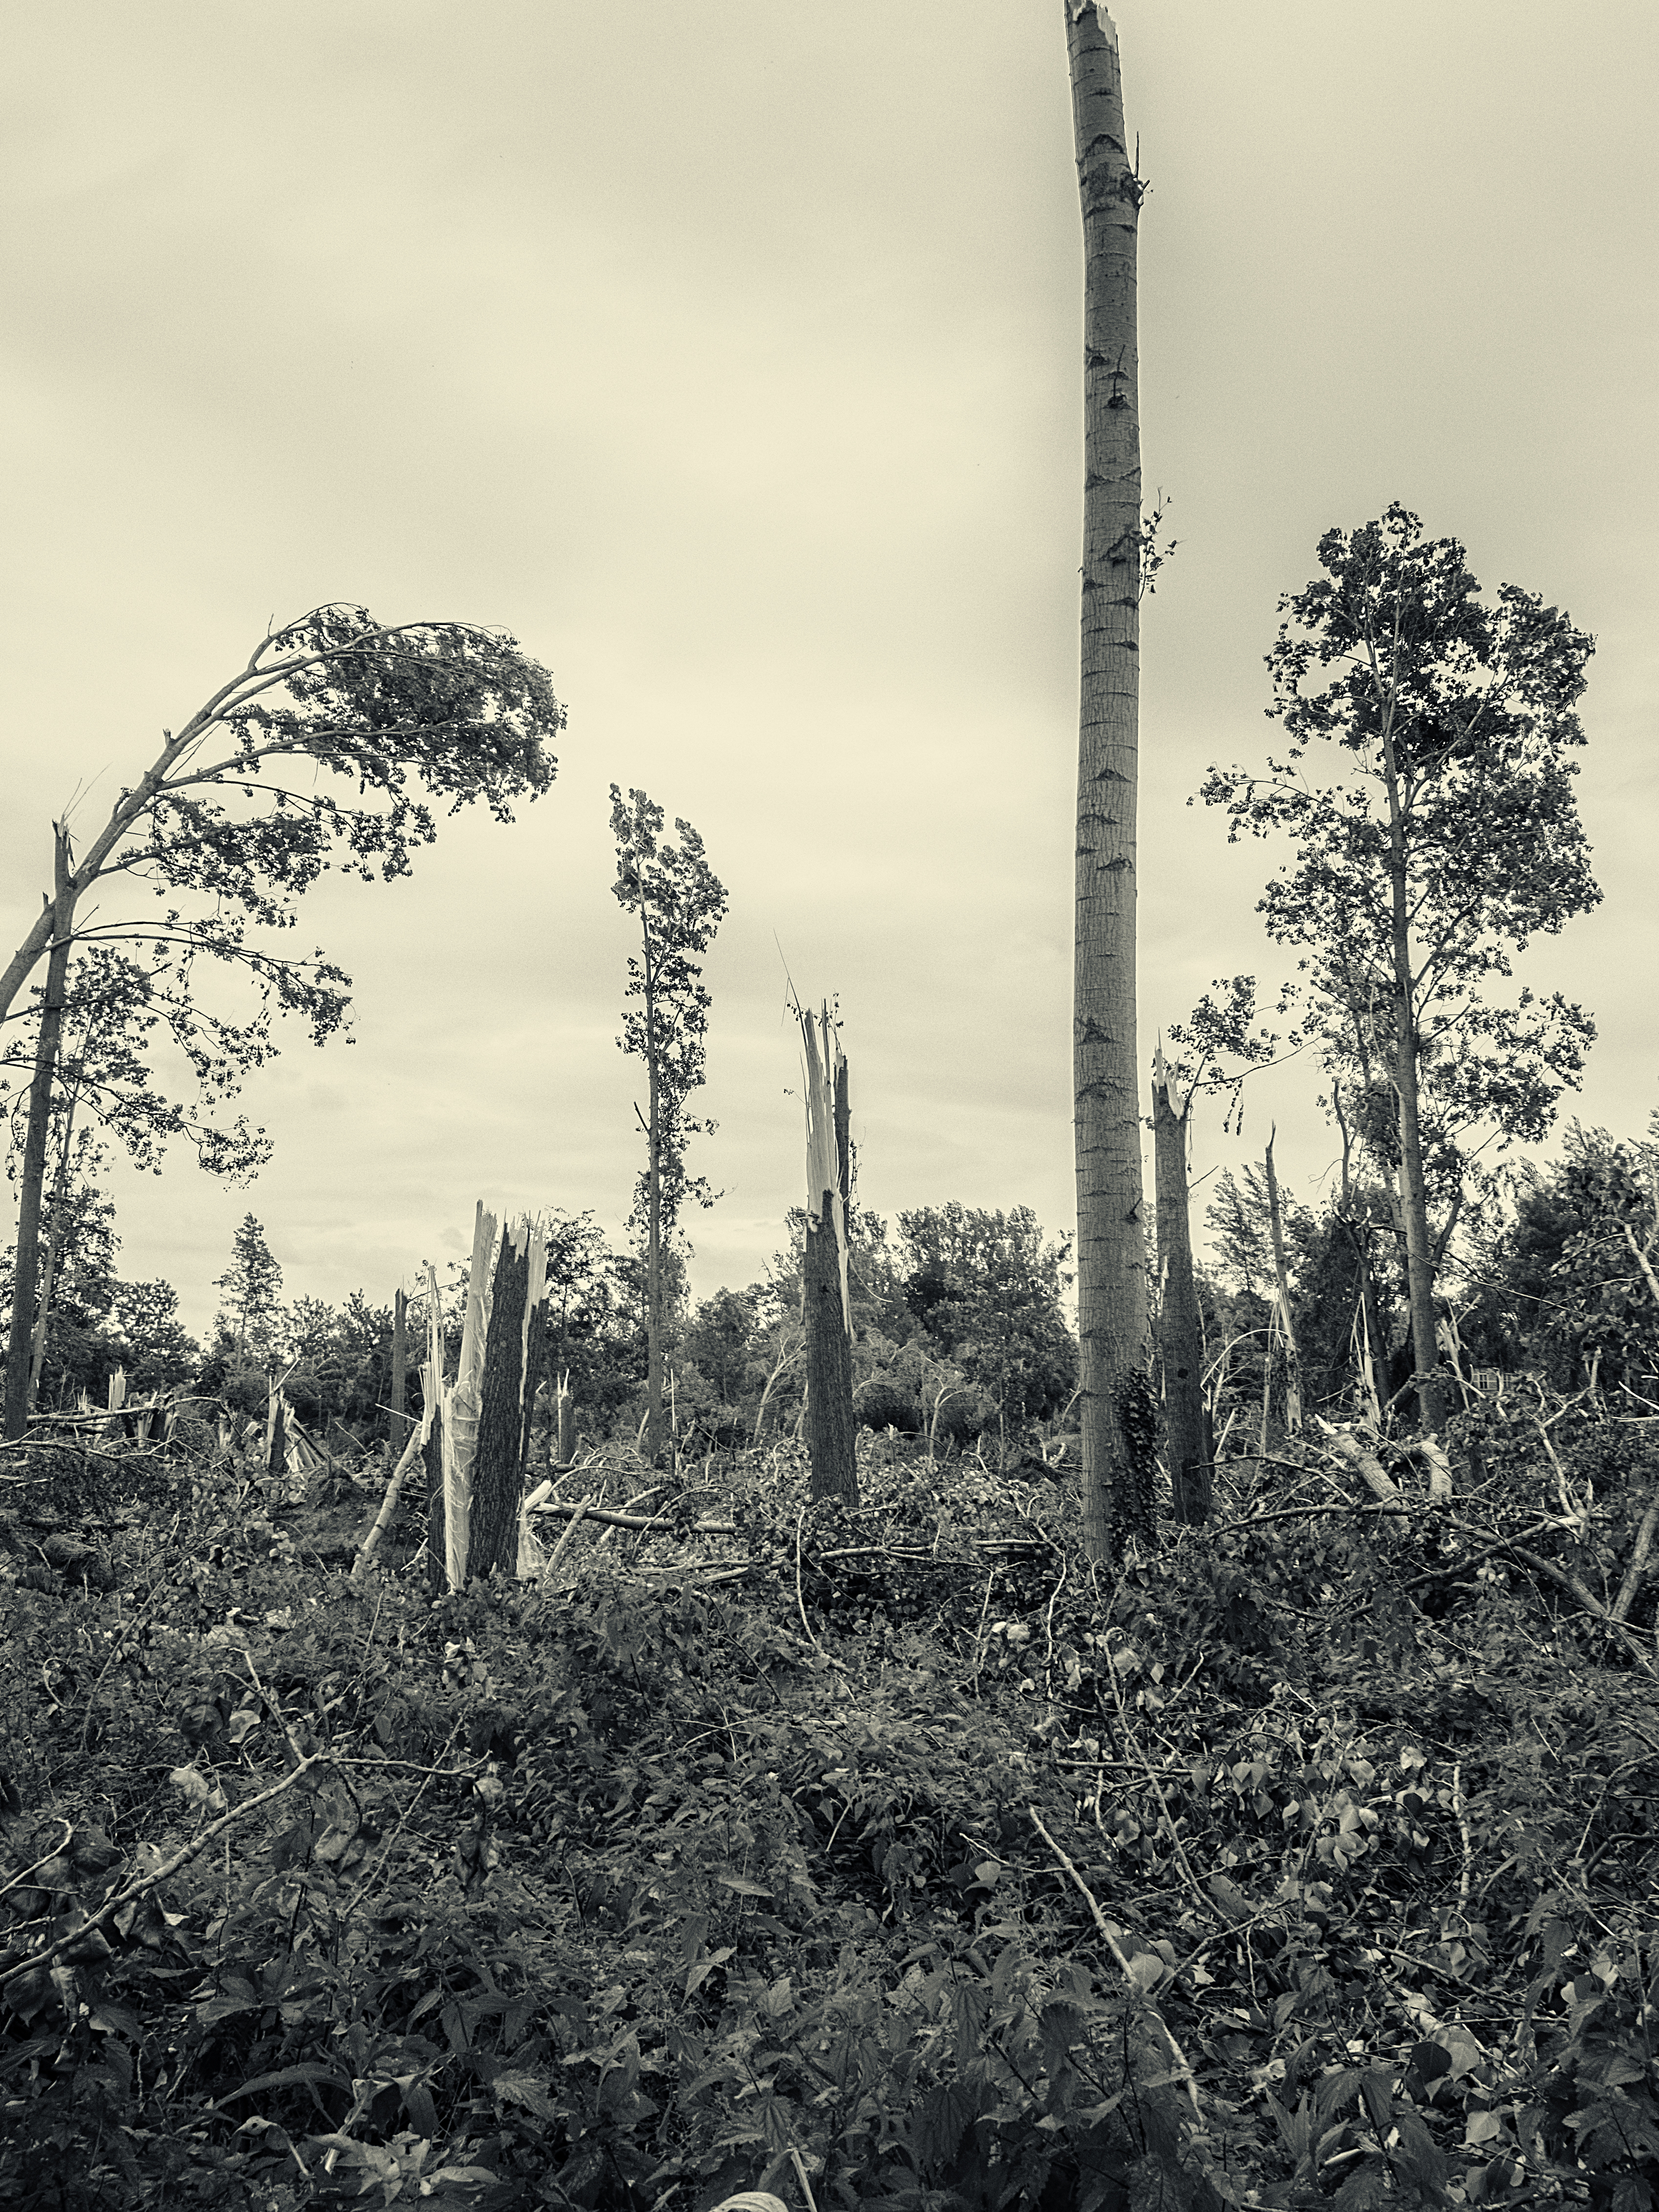
tree, nature, forest, grass, winter, black and white, plant, meadow, leaf, storm, broken, soil, monochrome, belgium, trees, belgique, em5, olympus, omd, poplar, limburg, belgie, ruined, devastation, berlingen, monochrome photography, woody plant, land plant, arecales